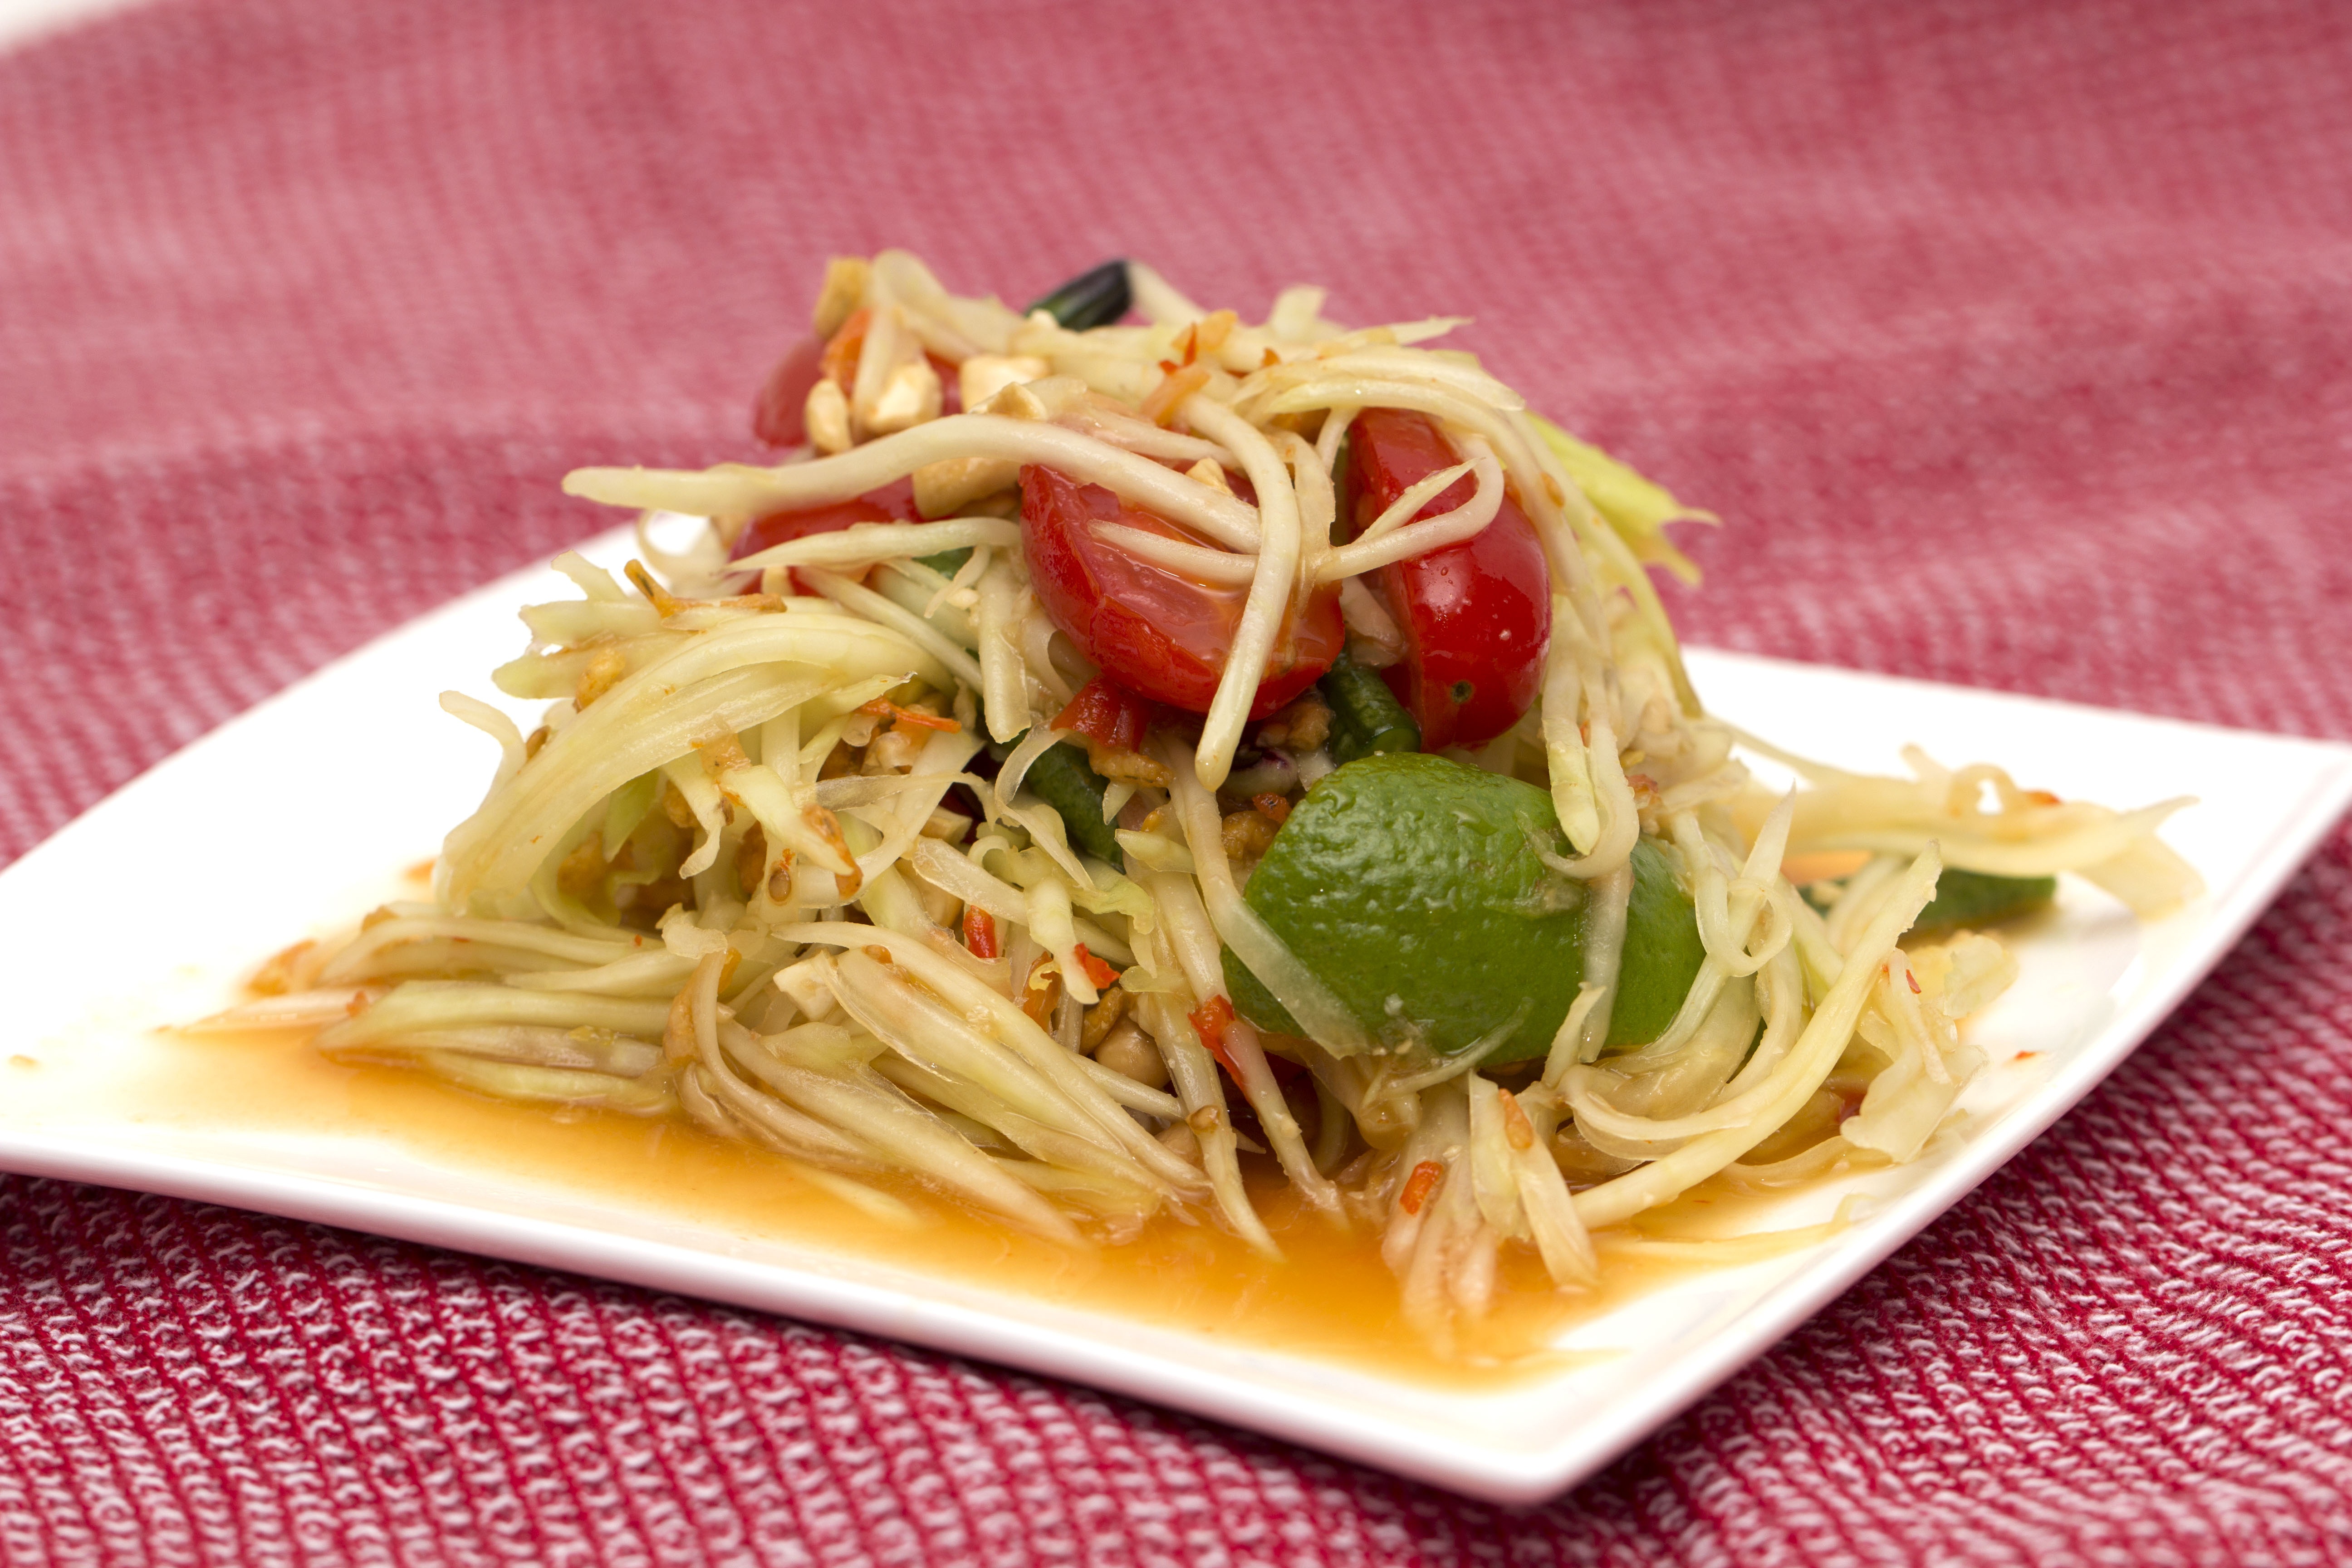
restaurant, asian, dish, food, salad, green, chili, ingredient, culinary, herb, produce, seafood, gourmet, healthy, cuisine, delicious, crab, noodle, shrimp, asian food, vegetables, spicy, vegetarian, spaghetti, thai, sour, papaya, thai food, italian food, carbonara, european food, chow mein, southeast asian food